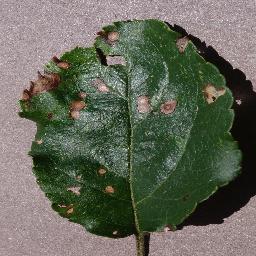
Label: Apple___Black_rot